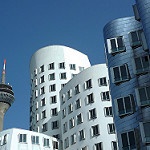
Scene: Outdoor